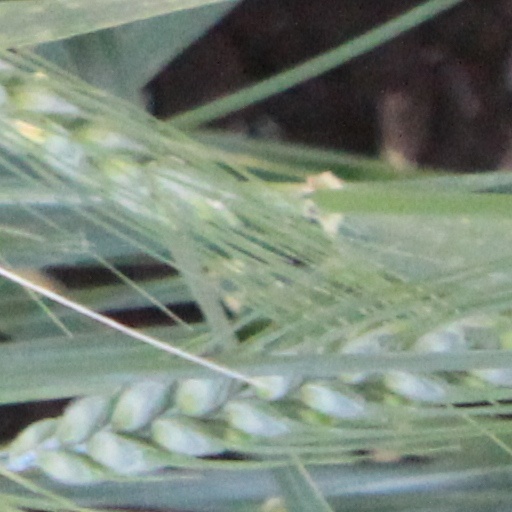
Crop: wheat